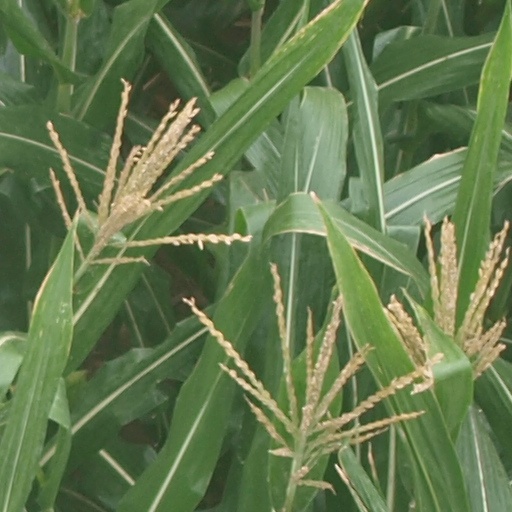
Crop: maize; corn